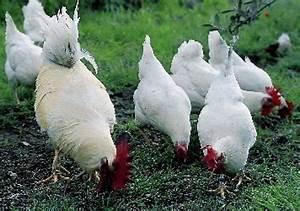
chicken